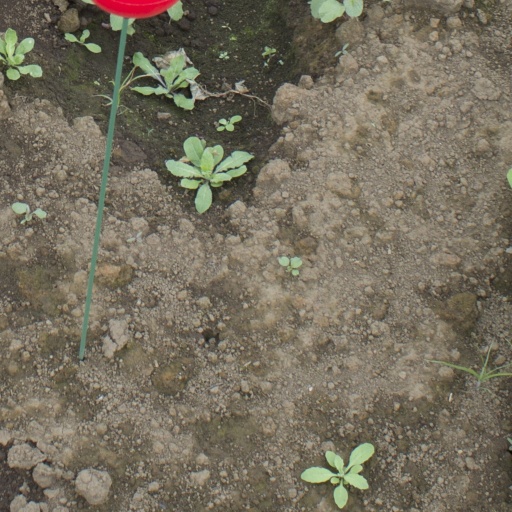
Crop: soybean